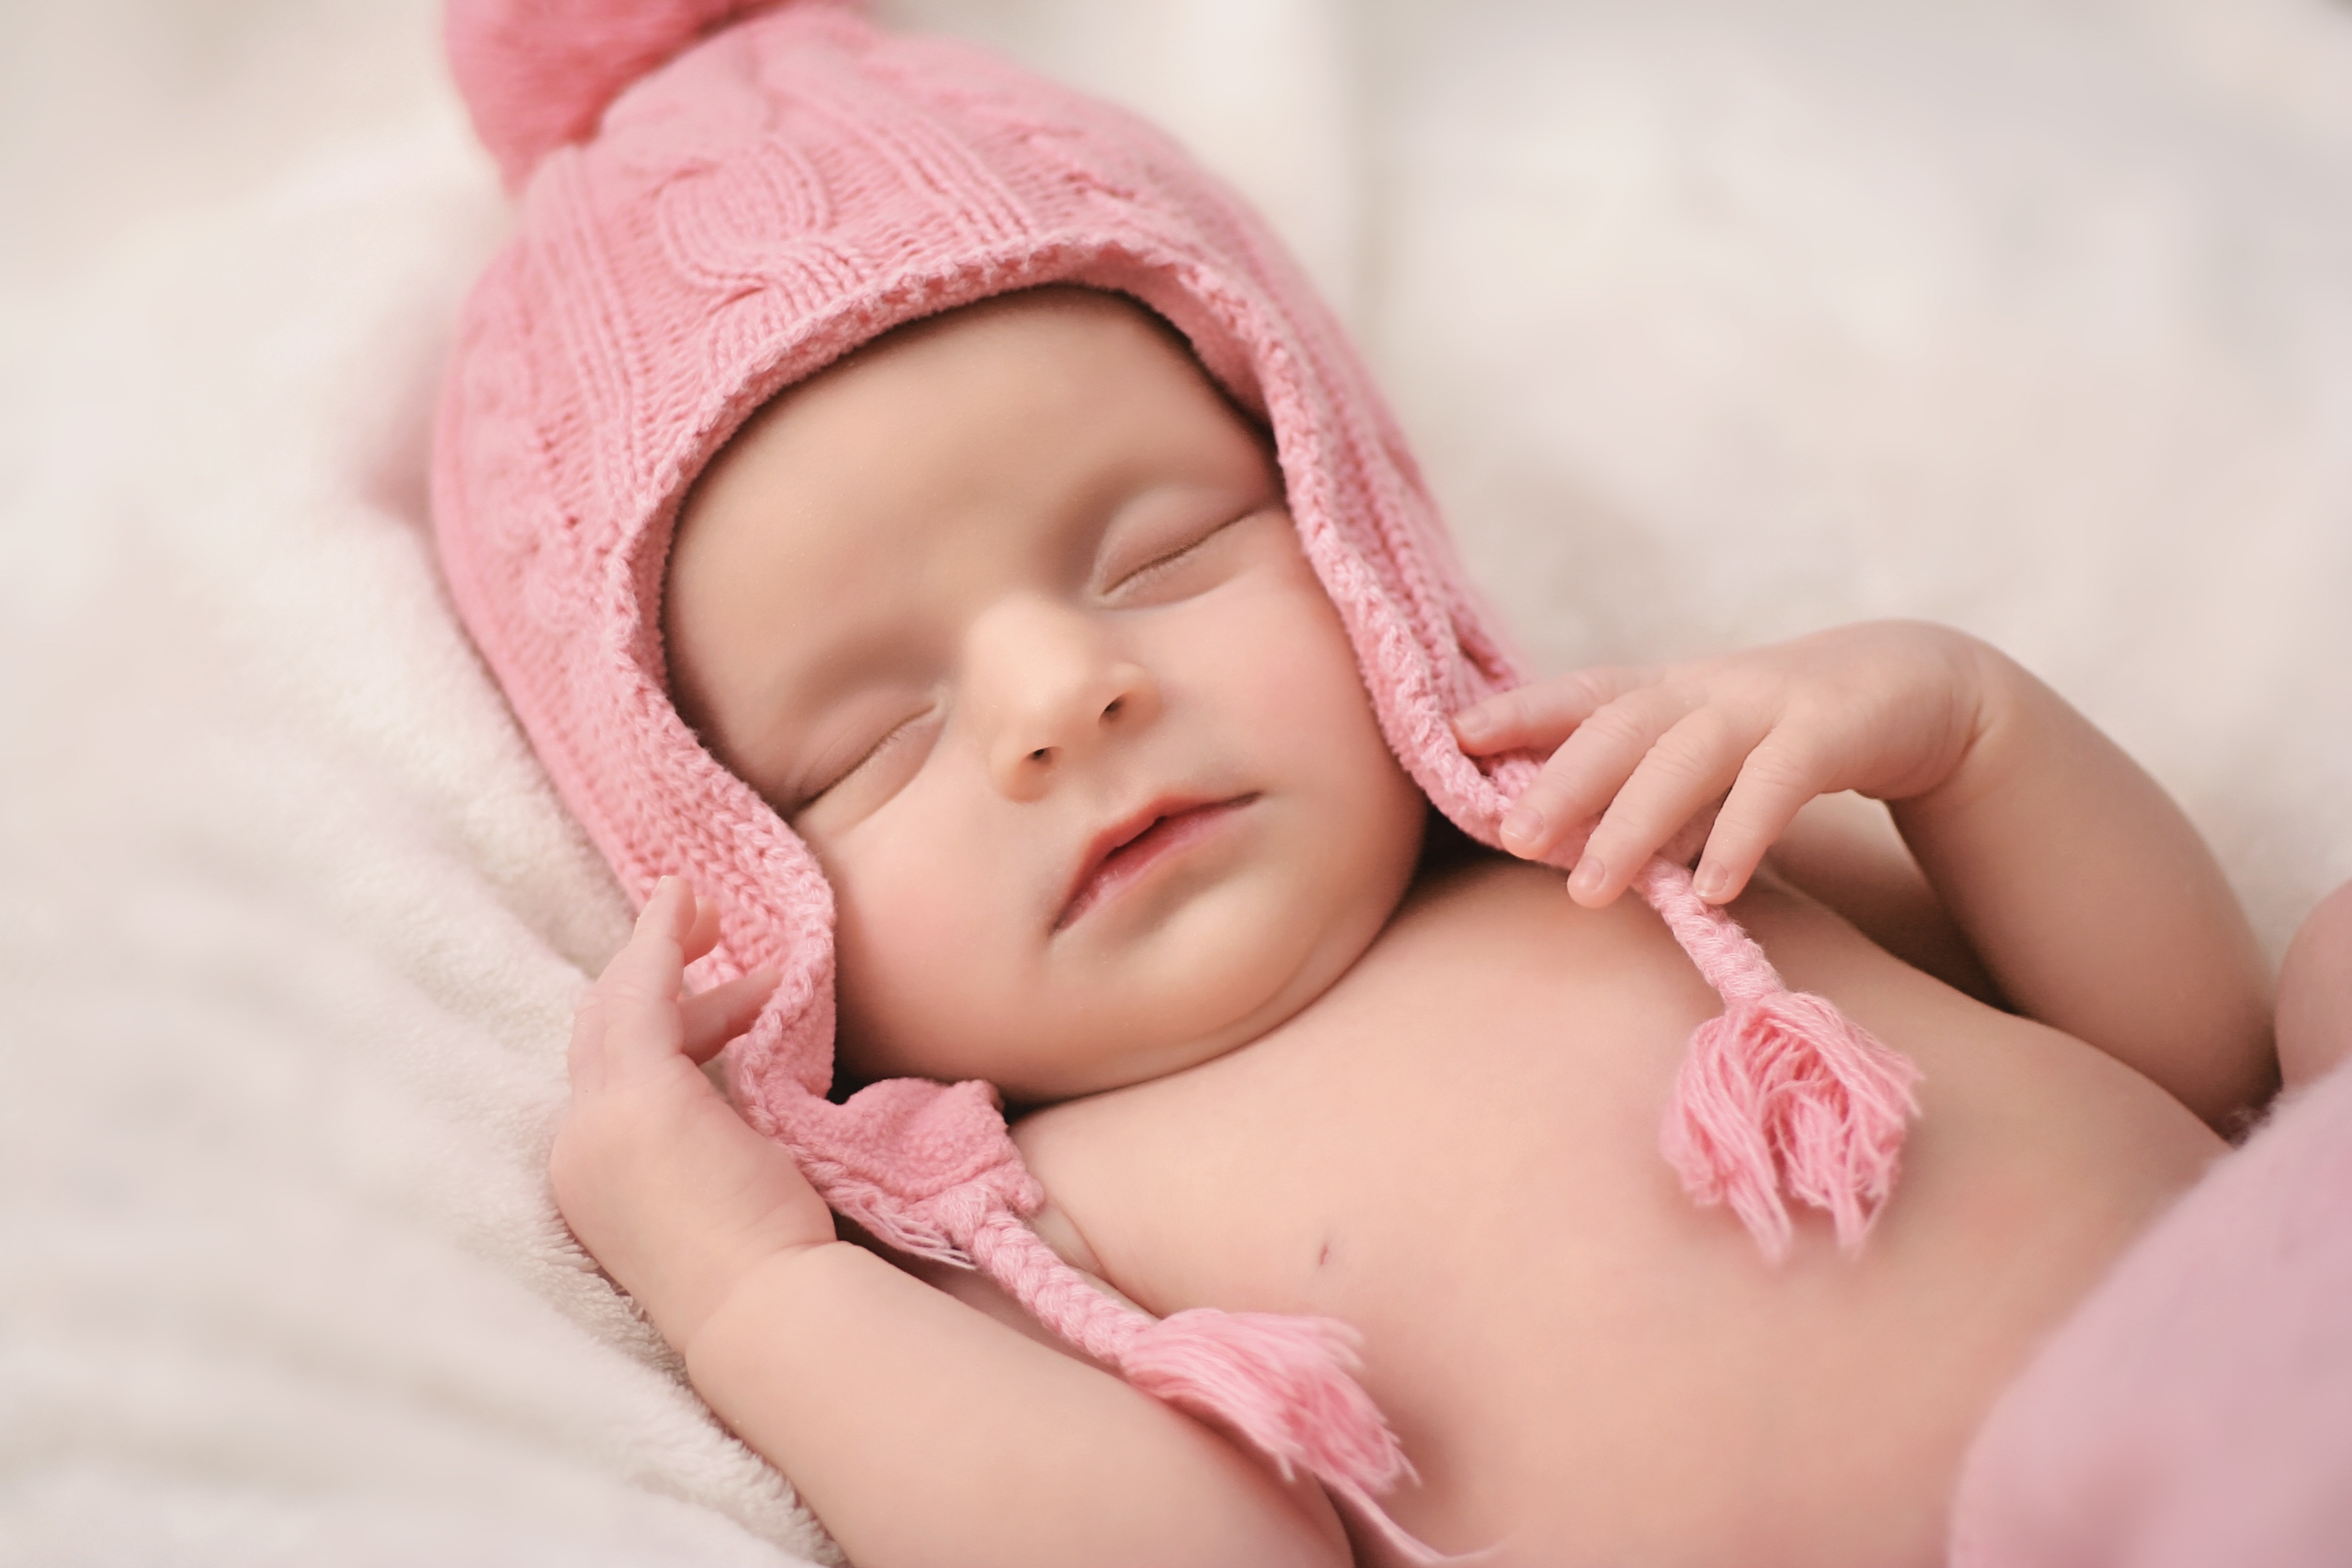
person, snow, winter, girl, sweet, kid, cute, love, portrait, young, sleeping, small, child, human, hat, clothing, pink, healthy, blanket, baby, childhood, life, mouth, caucasian, face, family, sleep, one, happy, infant, newborn, innocence, little, skin, new, soft, adorable, newborn baby